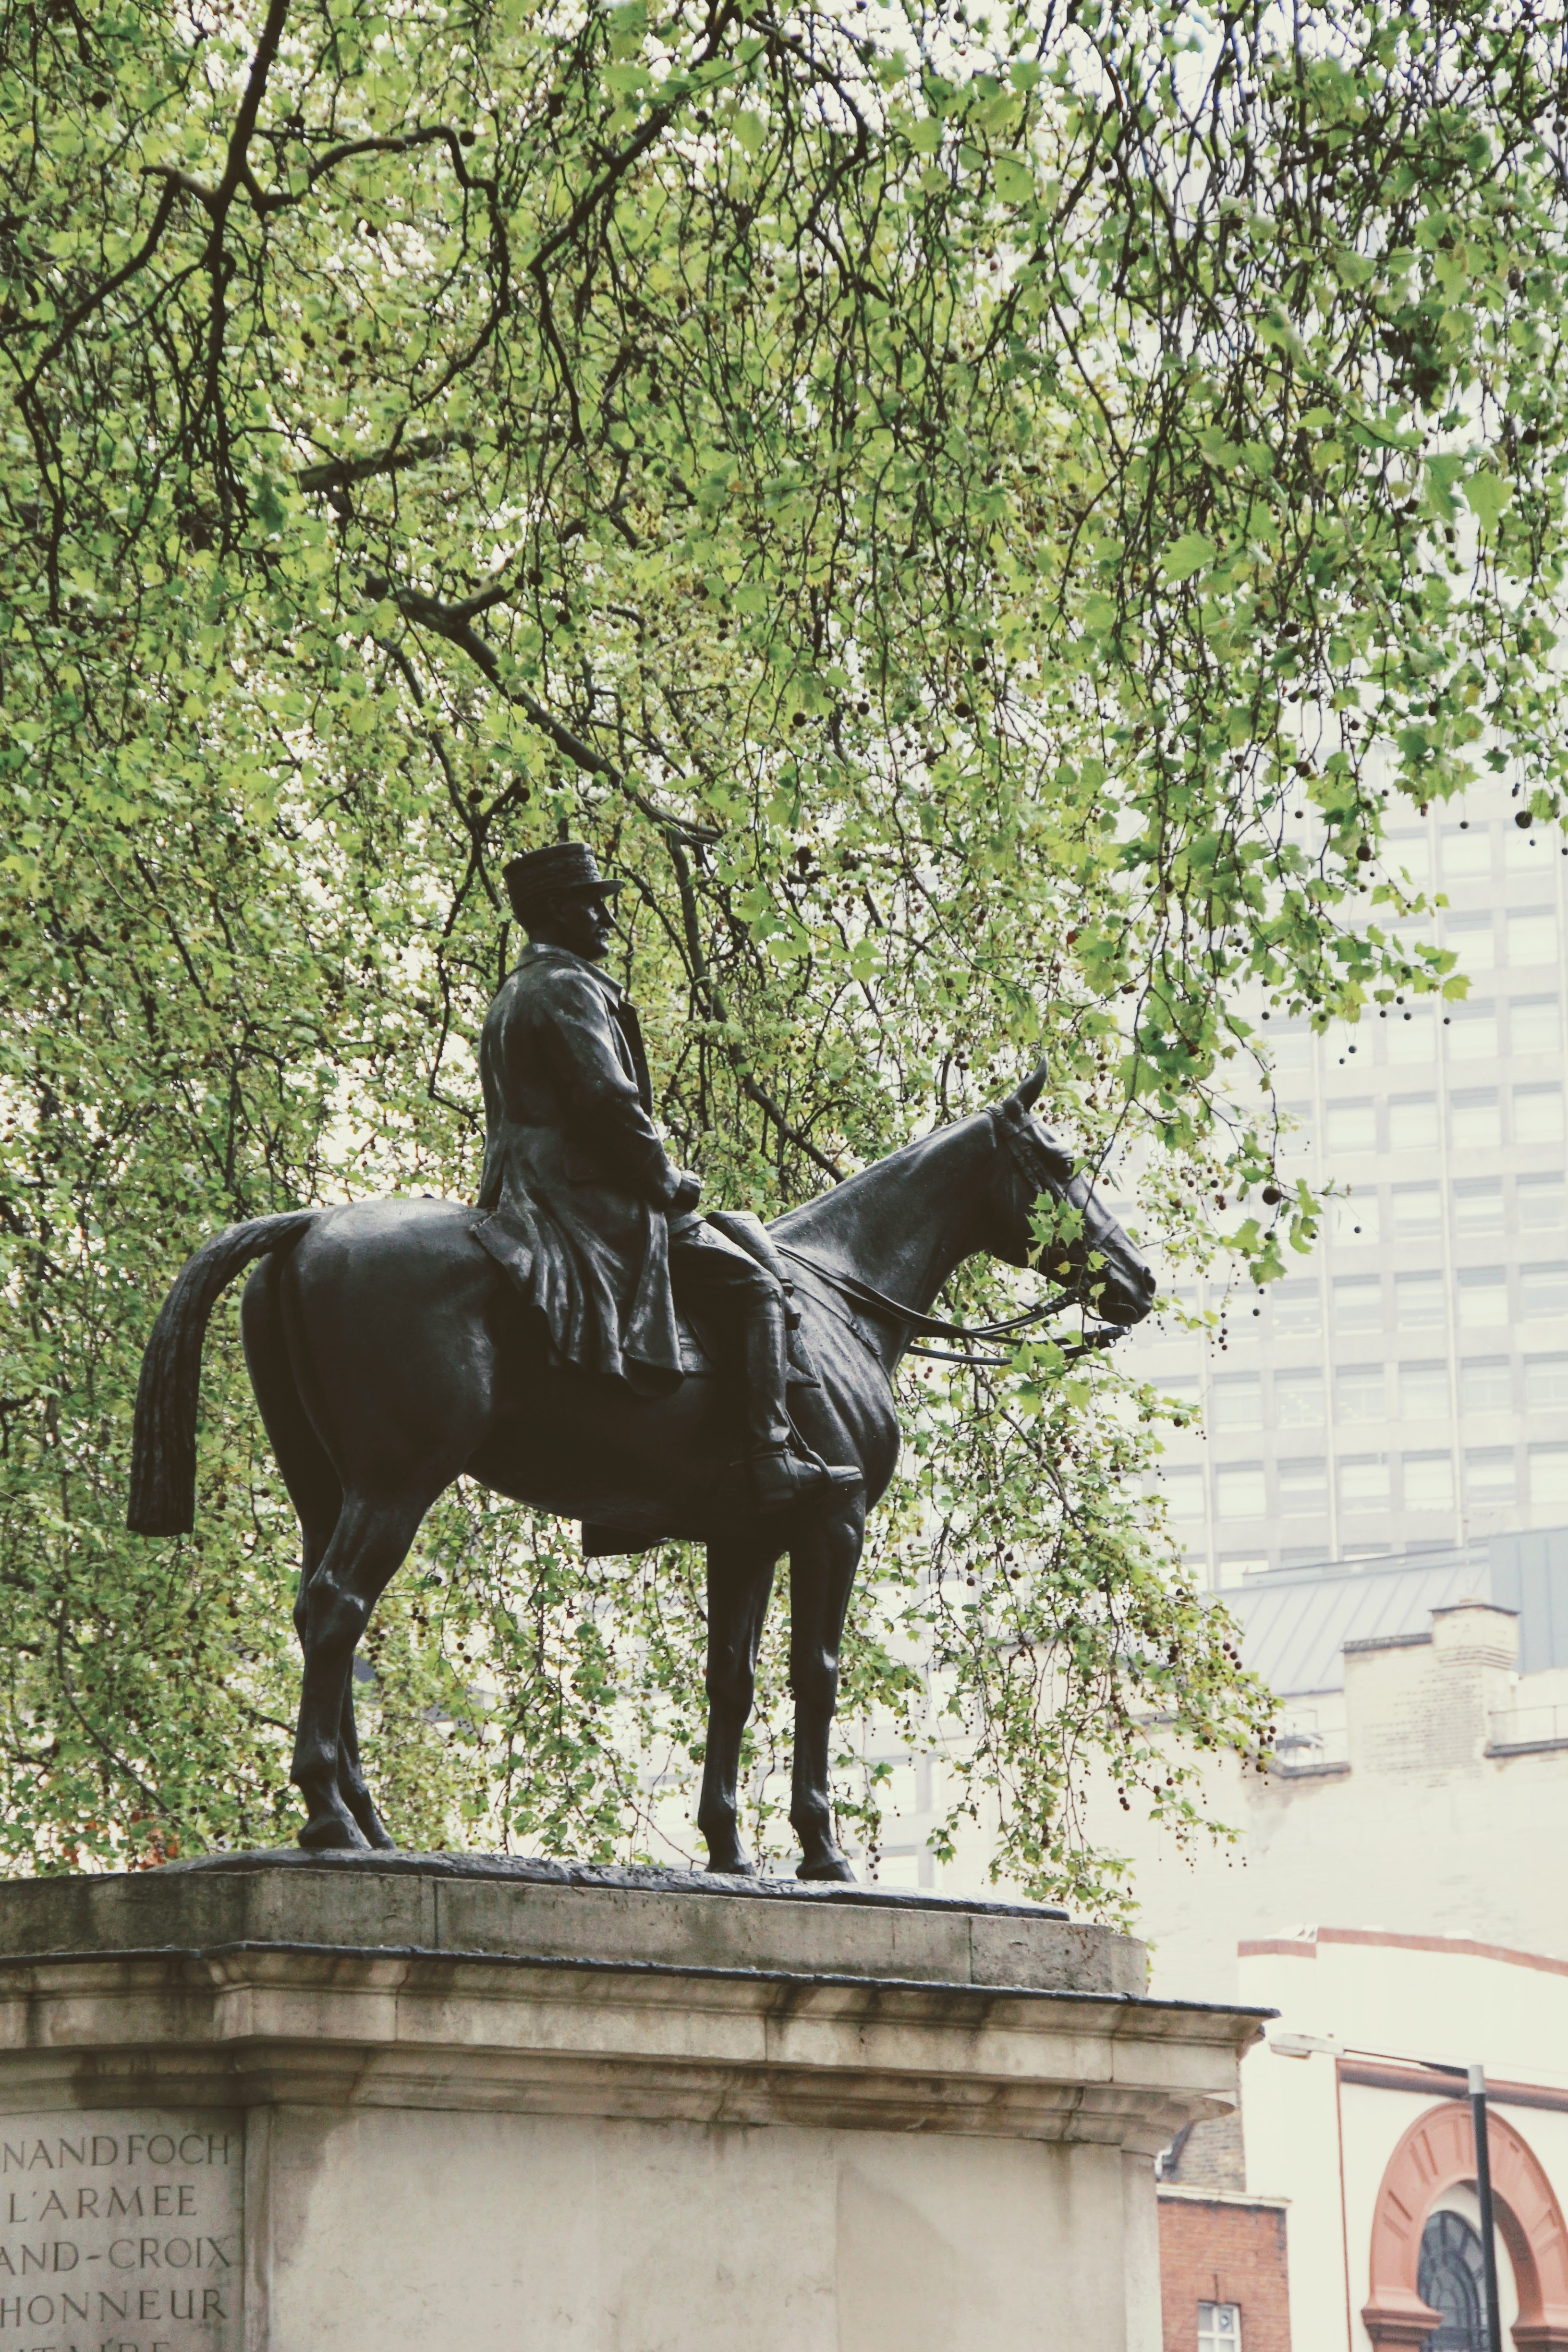
monument, statue, horse, stallion, england, sculpture, london, art, stature, reiter, horse like mammal